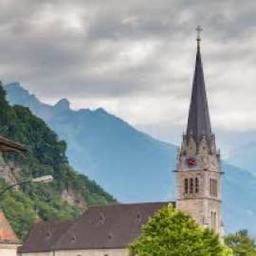
Kathedrale St. Florin